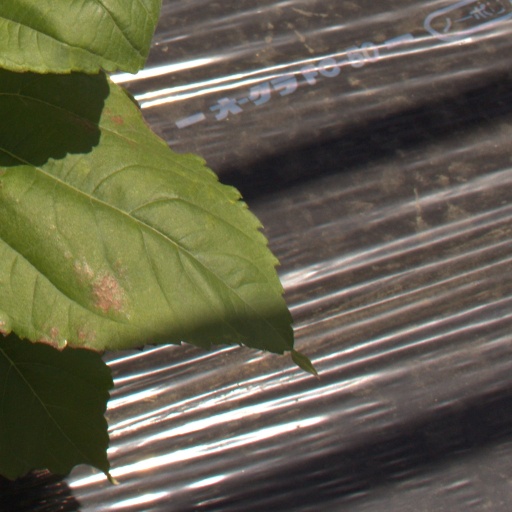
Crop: Jerusalem artichoke